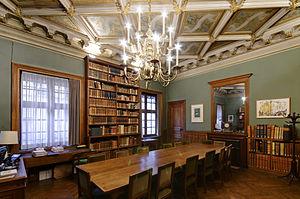
Bureau du directeur de l'École Nationale des Chartes, Paris.
L'École nationale des chartes, fondée en 1821, est une des plus anciennes et des plus prestigieuses grandes écoles françaises. Elle est spécialisée dans la formation aux sciences auxiliaires de l'histoire. Depuis le 1ᵉʳ septembre 2016, sa directrice est la professeure Michelle Bubenicek.